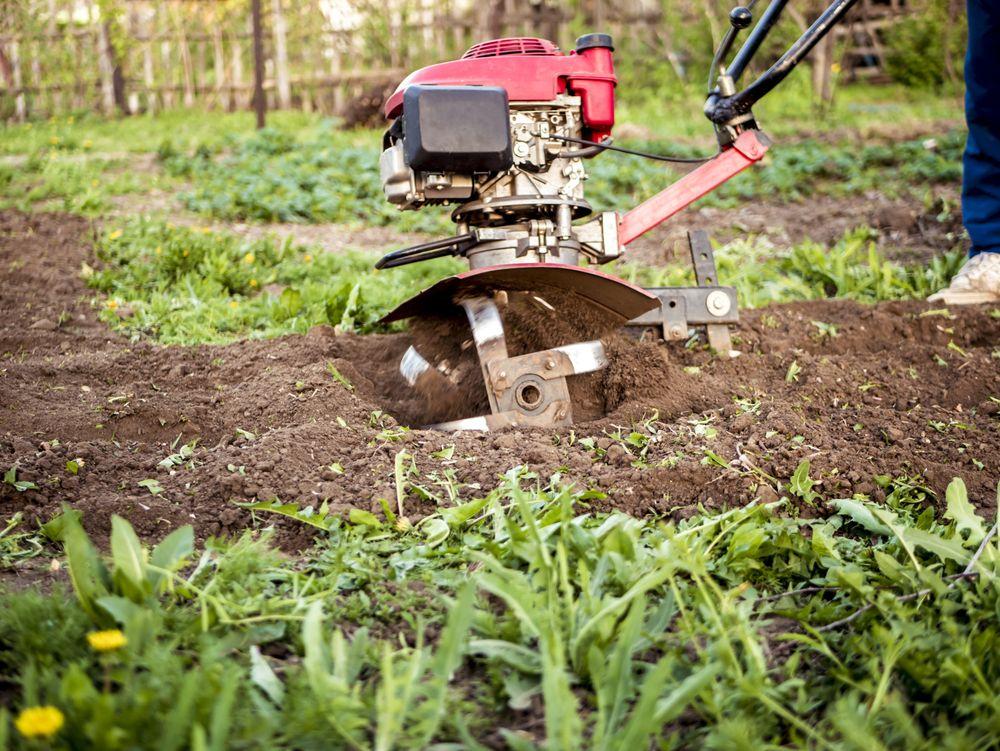
Jembe la mkono la injini lililopo shambani linalofanya kazi ya kuchanganya udongo, ikiwa ni sehemu ya maandalizi kwa kilimo endelevu kwa ajili ya mazao ya biashara au chakula.